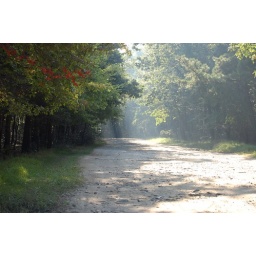
sun rays breaking through the trees on an early morning at big bear lake in wv. near bruceton mills.